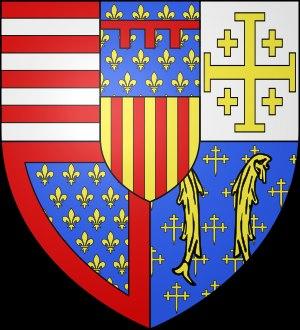
Bartolomeo Colleoni, supposé né à Solza, près de Bergame, entre 1395 et 1400 et mort au château de Malpaga le 2 novembre 1475, est un condottiere italien du XVᵉ siècle.
L'héraldique s'est développée au Moyen Âge dans toute l'Europe comme un système cohérent d'identification non seulement des personnes, mais aussi en partie des lignées et des collectivités humaines, ce qui en fait un système emblématique unique en un temps où la reconnaissance et l'identification passaient rarement par l'écrit.